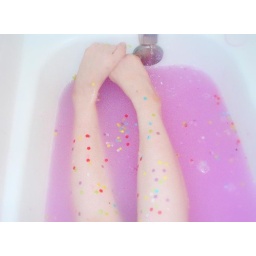
I love to wash in your old bath water